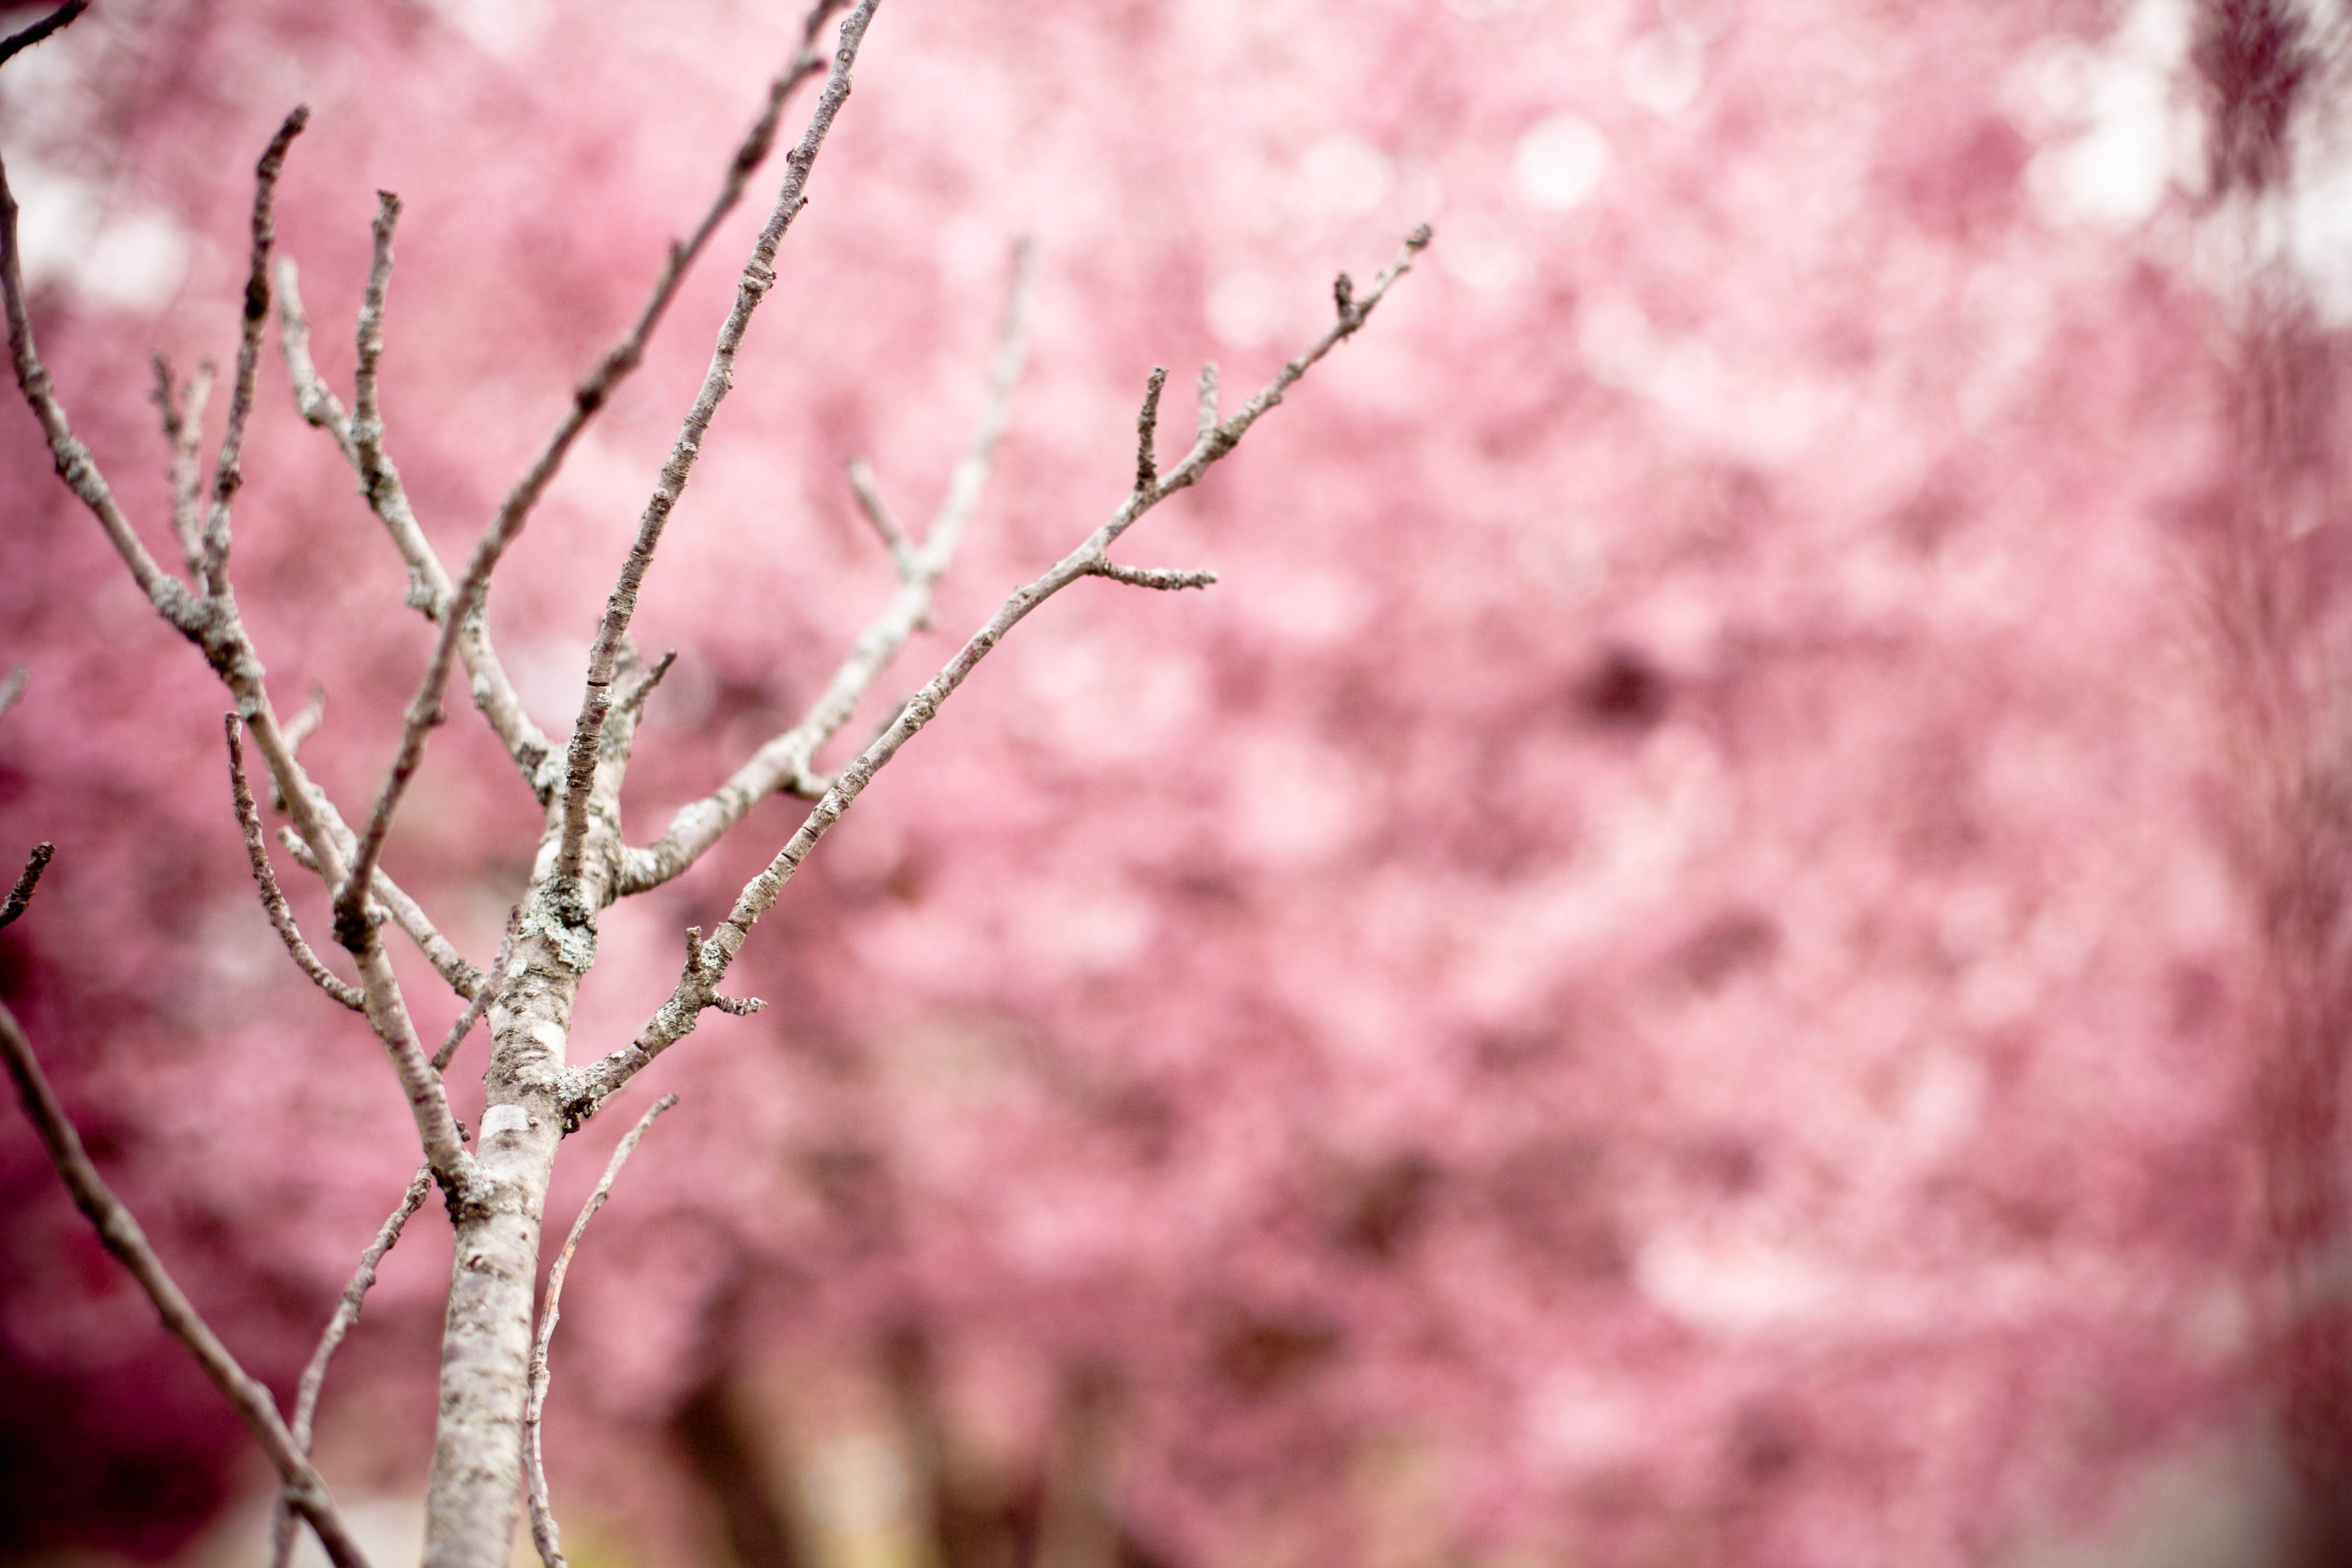
tree, nature, branch, blossom, plant, photography, leaf, flower, petal, frost, spring, pink, flora, season, cherry blossom, twig, close up, twigs, branches, freezing, macro photography, flowering tree, japanese cherry, prunus serrulata, oriental cherry, east asian cherry, hill cherry, plant stem